Plug-in electric vehicles in Norway

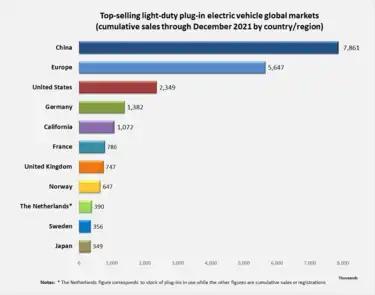
Cumulative light-duty plug-in electric vehicle sales in Norway compared to the world's top-selling countries and regional markets. , Norway is the European country with the fourth largest stock of light-duty plug-in electric vehicles.

The government's initial goal of 50,000 pure electric vehicles on Norwegian roads was achieved by late April 2015. The stock of light-duty plug-in electric vehicles registered in Norway passed the 100,000 unit milestone in April 2016, and registrations of light-duty all-electric vehicles achieved the 100,000 unit milestone in December 2016. By December 2017, there were over 200,000 plug-in electric vehicles registered. , Norway had the largest European stock of plug-in cars and vans, and the third largest in the world after China and the U.S.